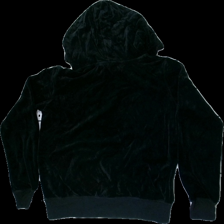
View: back
Type: Hoodie
Category: Ladies
Brand: Logg (H&M)
Colors: Black
Material: 100% cotton
Cut: Regular
Size: S
Season: All
Price range: 50-100
Recommended usage: Reuse
Description: Black sweater from LOGG, size S. Okay condition.